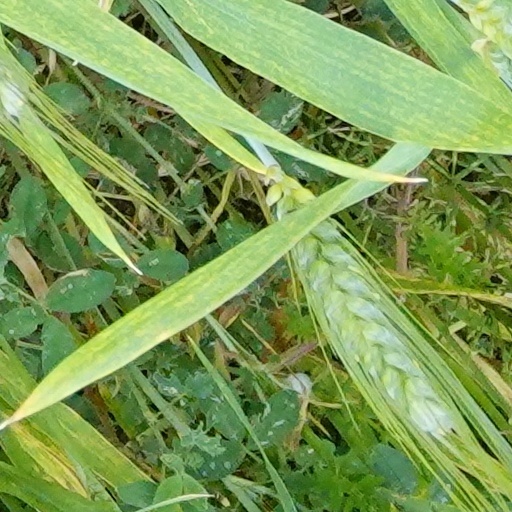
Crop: wheat